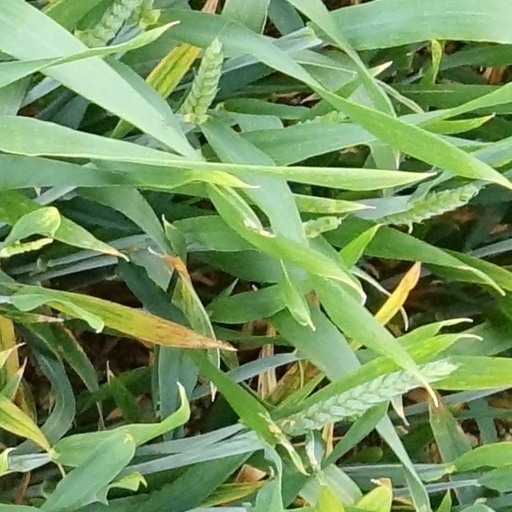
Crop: wheat